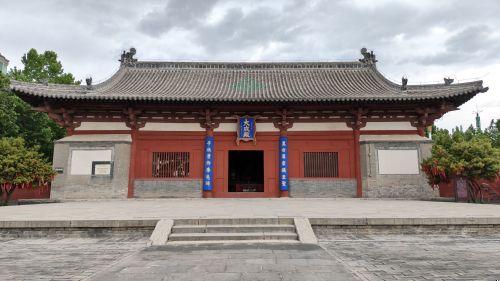
地标名称：文庙
所在城市：石家庄市·正定县